Bathurst Airport (New South Wales)

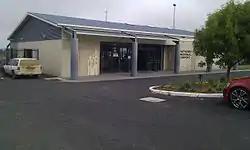
Bathurst Airport terminal building, 2011

Bathurst Airport is an airport serving Bathurst, New South Wales, Australia.